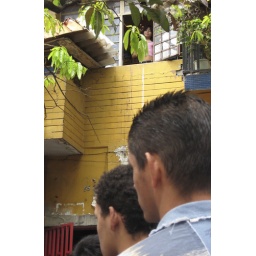
Young girl in the window of a rooming house, Carrera 51 near Prado Metro Station